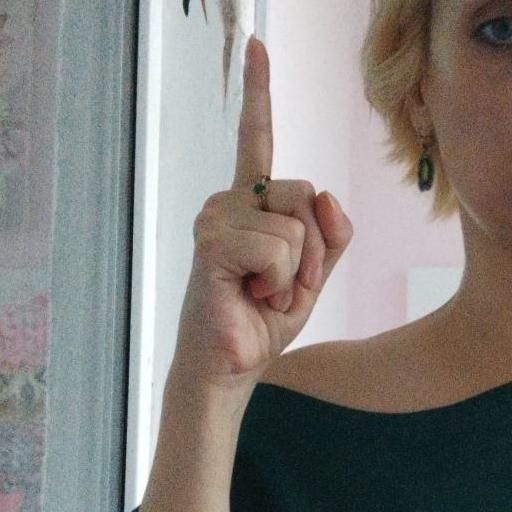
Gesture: one